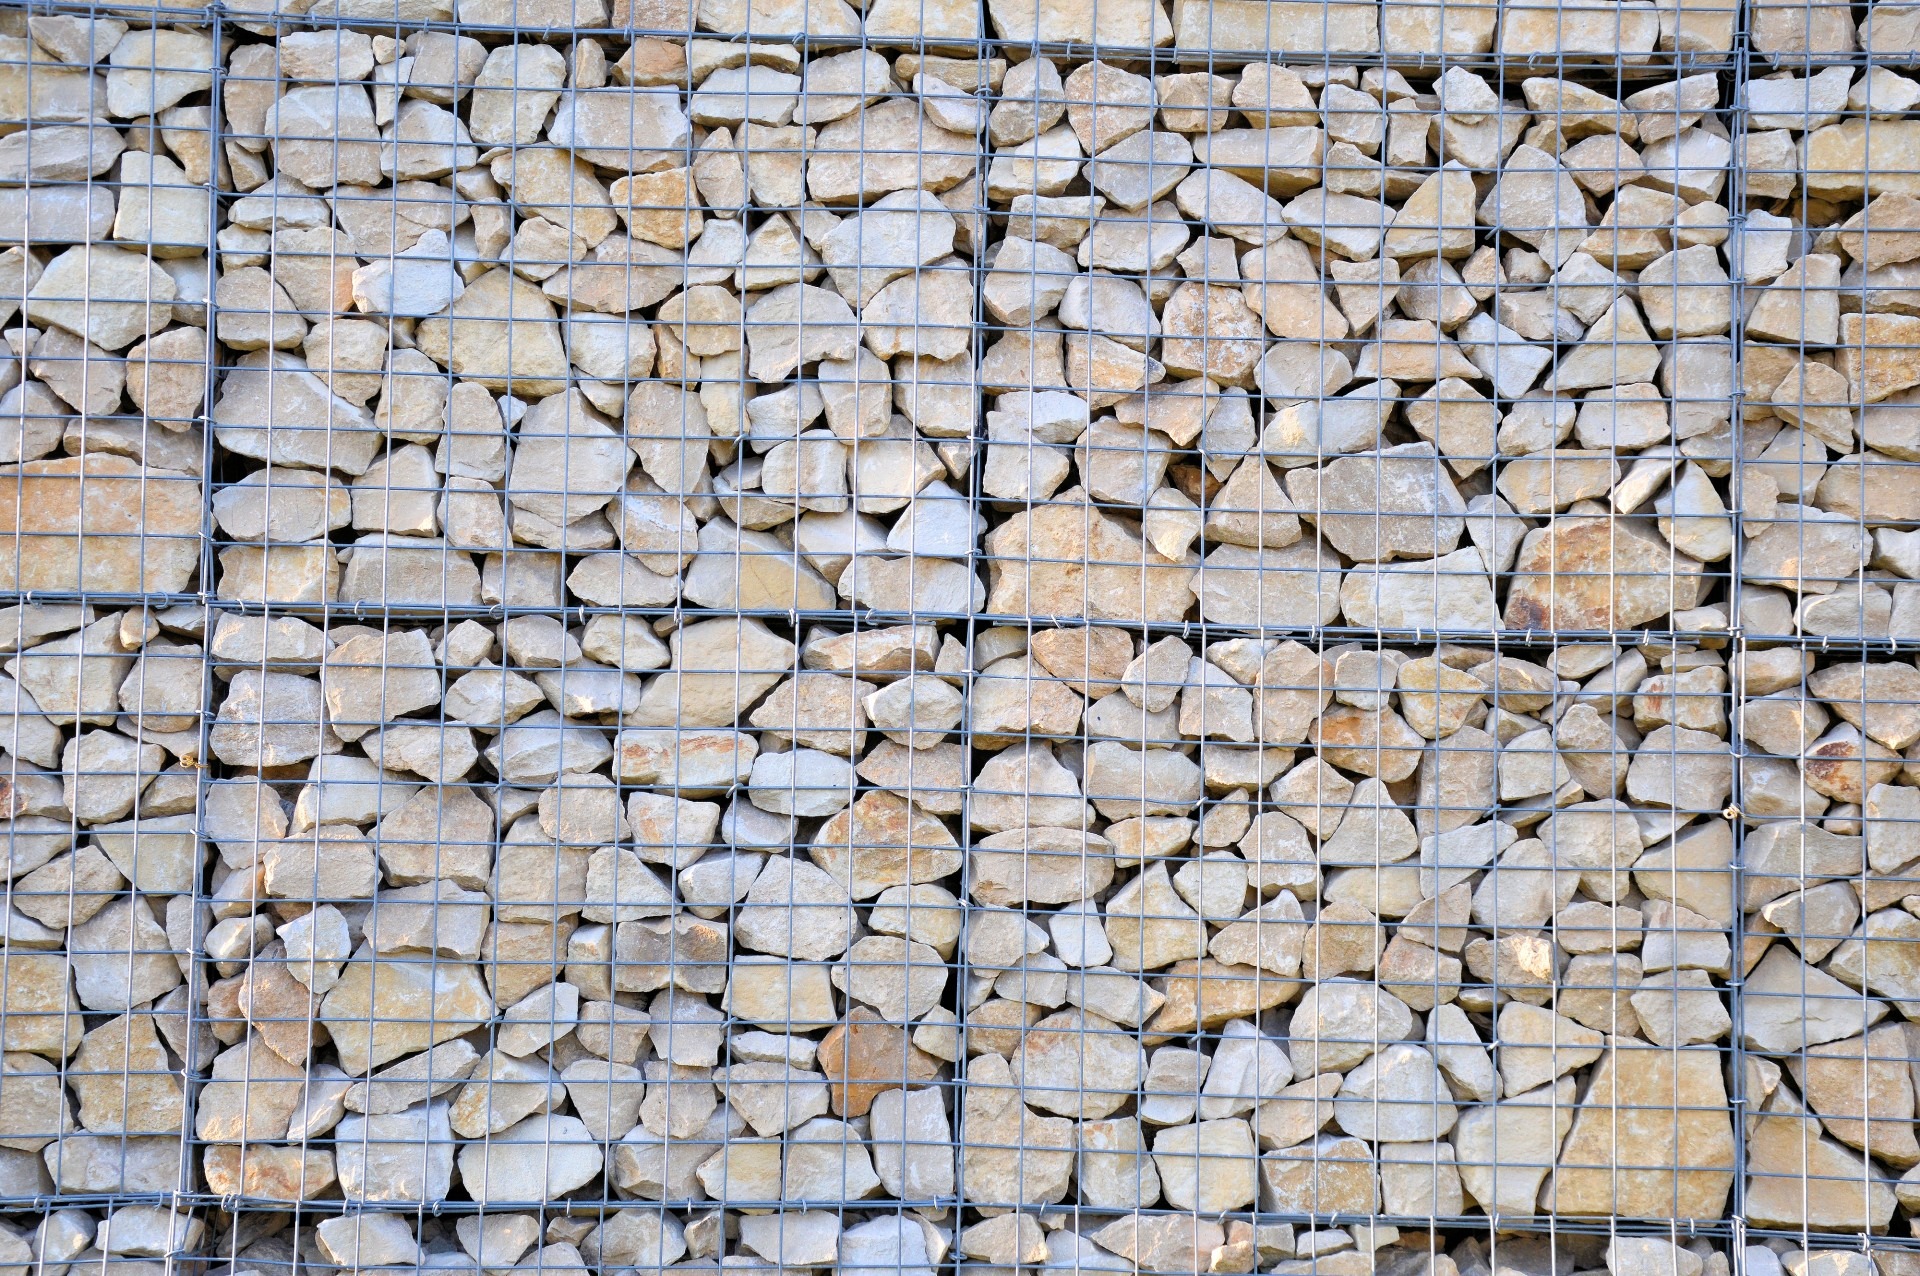
rock, structure, wood, texture, floor, cobblestone, wall, stone, asphalt, pattern, soil, stone wall, brick, material, rocks, art, rubble, design, brickwork, packed, flooring, road surface, fastened